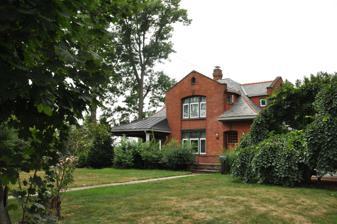
Building: Francis H. Holmes House
Country: United States of America
Year built: 1906
Historic house in Connecticut, United States United States historic place Francis H. Holmes House U.S. National Register of Historic Places Show map of Connecticut Show map of the United States Location 349 Rocky Hill Ave., New Britain, Connecticut Coordinates 41°39′14″N 72°45′34″W / 41.65389°N 72.75944°W / 41.65389; -72.75944 Area 1 acre (0.40 ha) Built 1906 ( 1906 ) Architect Crabtree, Walter P. Architectural style Tudor Revival, Shingle Style NRHP reference No. 84001014 Added to NRHP June 28, 1984 The Francis H. Holmes House is a historic house at 349 Rocky Hill Ave. in New Britain, Connecticut .  Built in 1906–08, it is an architecturally eclectic brick building, designed by a prominent local architect for the owner of a local brickmaking business, as a showcase for the latter's wares.  The house was listed on the National Register of Historic Places in 1984. Description and history The Francis H. Holmes House is located in southeastern New Britain, at the northwest corner of Rocky Hill Avenue and South Street.  It is a two-story brick structure, with a flared hip roof and brownstone trim.  It exhibits an architecturally eclectic mix of styles, with the Jacobethan use of triple windows and gables predominating.  Also present are elements of Shingle style and Craftsman woodwork.  The roof is pierced by large gabled dormers with brownstone parapets.  An enclosed porch wraps from the east-facing facade to the south, and a similarly styled former porte-cochere, now also enclosed, is on the north side. The house was designed by Walter P. Crabtree and built in 1906-08 for Francis Holmes, who owned a local brickyard.  Crabtree was a prominent local architect whose credits include the local Masonic lodge, the Elks building, and numerous commercial and residential buildings in New Britain and Hartford .  Holmes owned a brickyard just to the south in Berlin , and was instrumental in founding the Central Connecticut Brick Company, a consolidation of several regional brickyards. See also National Register of Historic Places listings in Hartford County, Connecticut References